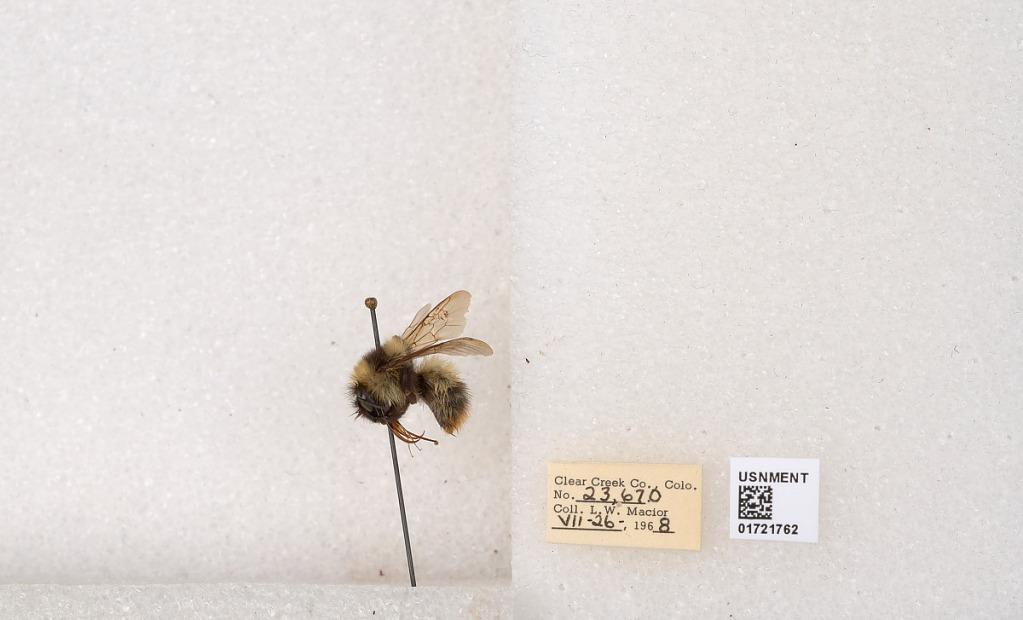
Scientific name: Bombus kirbyellus
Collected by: L. Macior
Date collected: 1968-7-26
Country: United States
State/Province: Colorado
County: Clear Creek
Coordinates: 39.6891, -105.644